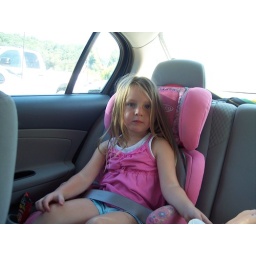
Trinity in car seat